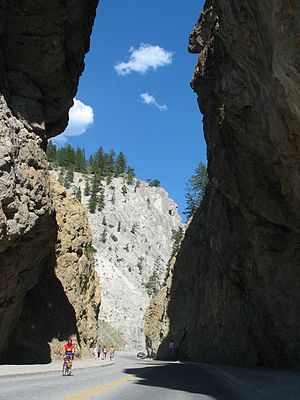
Kootenay National Park / Galleri
Kootenay National Park er en nationalpark og et verdensarvsområde i de sydøstlige dele af provinsen British Columbia i Canada. Parken blev oprettet i året 1920 og omfatter et areal af 1.406 kvadratkilometer. Den har navn efter Kootenay River, der er en af de større floder som flyder igennem parken. Kootenay nationalpark grænser til Banff National Park og Yoho National Park. Iberegnet Jasper National Park, som ligger nord for Banff og ikke deler grænse med Kootenay, danner disse parker et af de større sammenhængende beskytte område i de klippefyldte bjerge i det vestlige Canada.